Marie Galante (film)

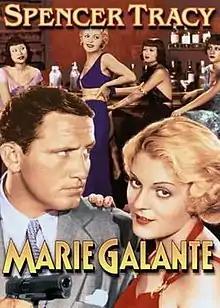
DVD cover

Marie Galante is a 1934 American film directed by Henry King, starring Ketti Gallian and Spencer Tracy, adapted from a French novel by Jacques Deval. Later the same year, the novel was adapted into a French musical titled "", with book and lyrics by Jacques Deval and music by Kurt Weill.